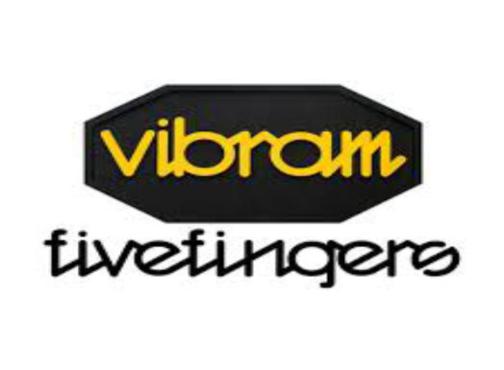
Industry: Clothes